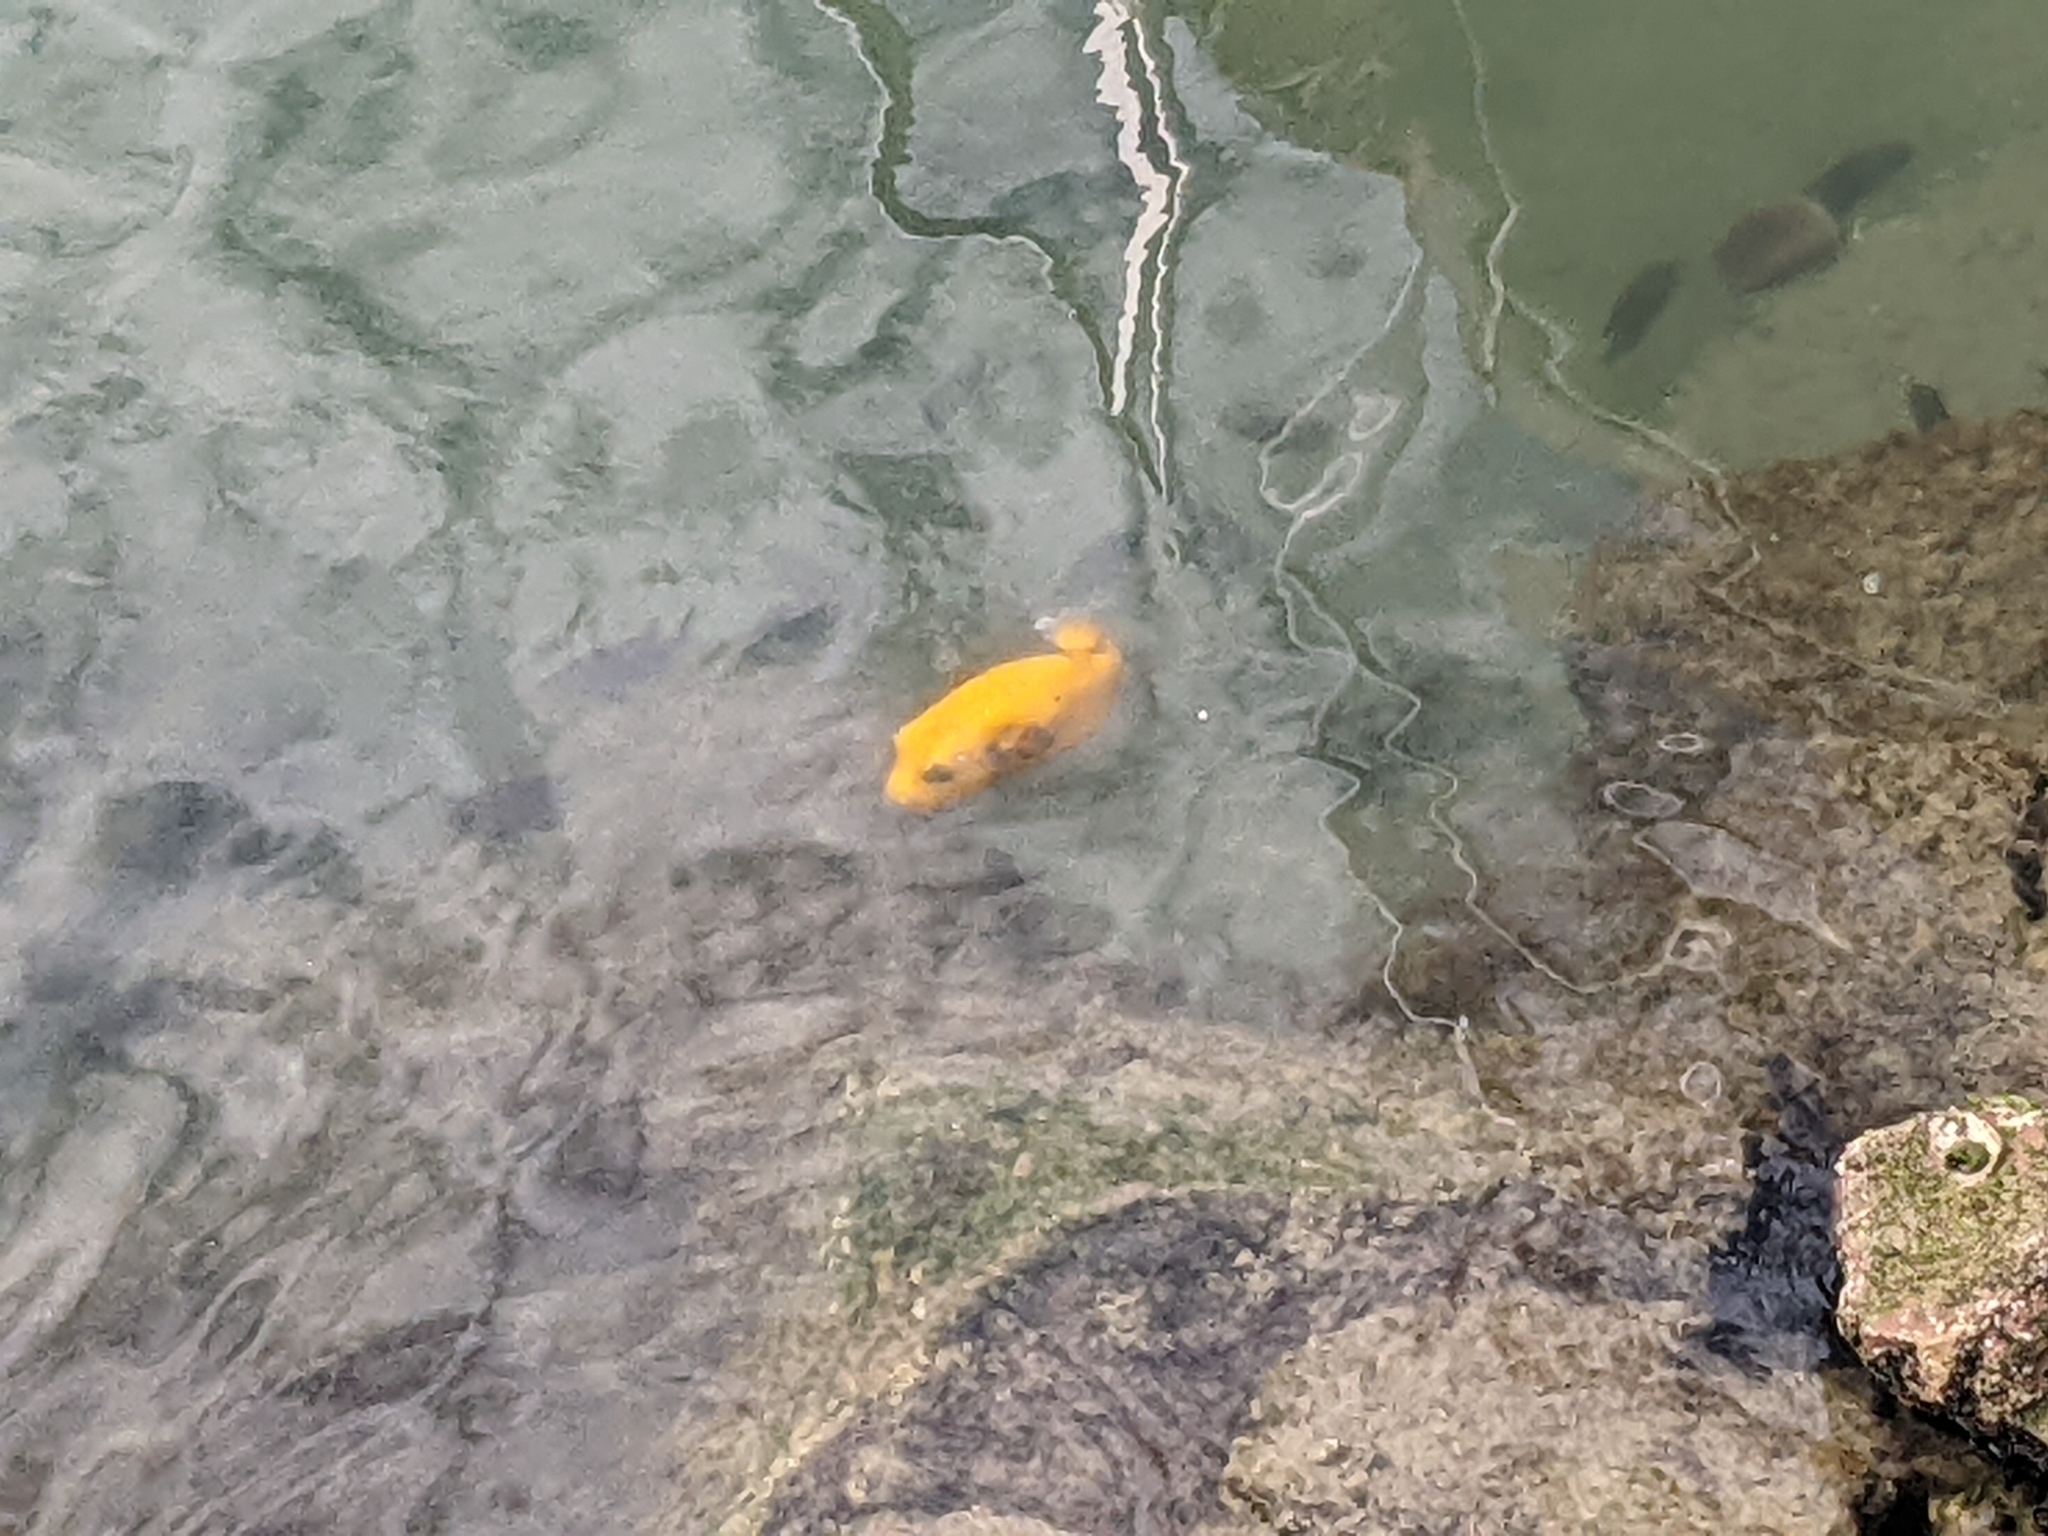
Arothron meleagris (Guineafowl Puffer)